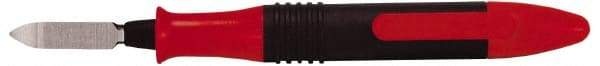
Shaviv - 2 Piece Hand Deburring Tool Set - C42 Blade, Plastic Handle, For Straight Edges, Hole Edges, Hole Back-Edges, Hole Inner Surfaces, Flat Surfaces
Item #: 02724789 Brand: Shaviv Model #: 155-90079 Exact Tooling IR#: 04 Product Specifications Surface Application Straight Edge; Hole Edge; Hole Back-Edge; Hole Inner Surface; Flat Surface Blade Type C42 Number of Pieces 2 Handle Material Plastic Blade Cross-Section Shape Triangle PSC Code 5110
Brand: Shaviv
Category: Hardware > Tools > Deburrers > Manual Deburrers